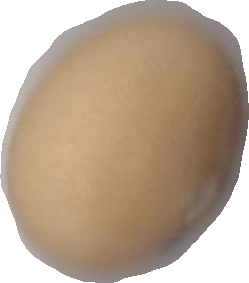
Variety: Anjasmoro